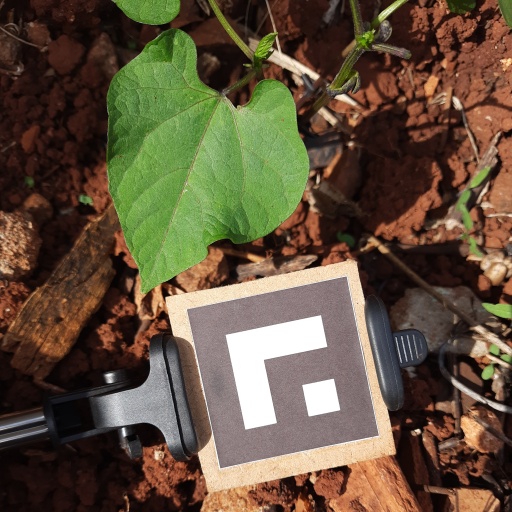
Observations: wavy surface, no eating holes, under sunlight